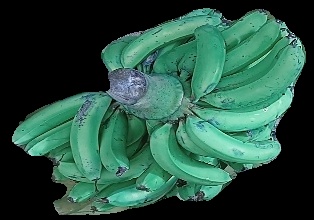
Variety: pachbale
Grade: grade3